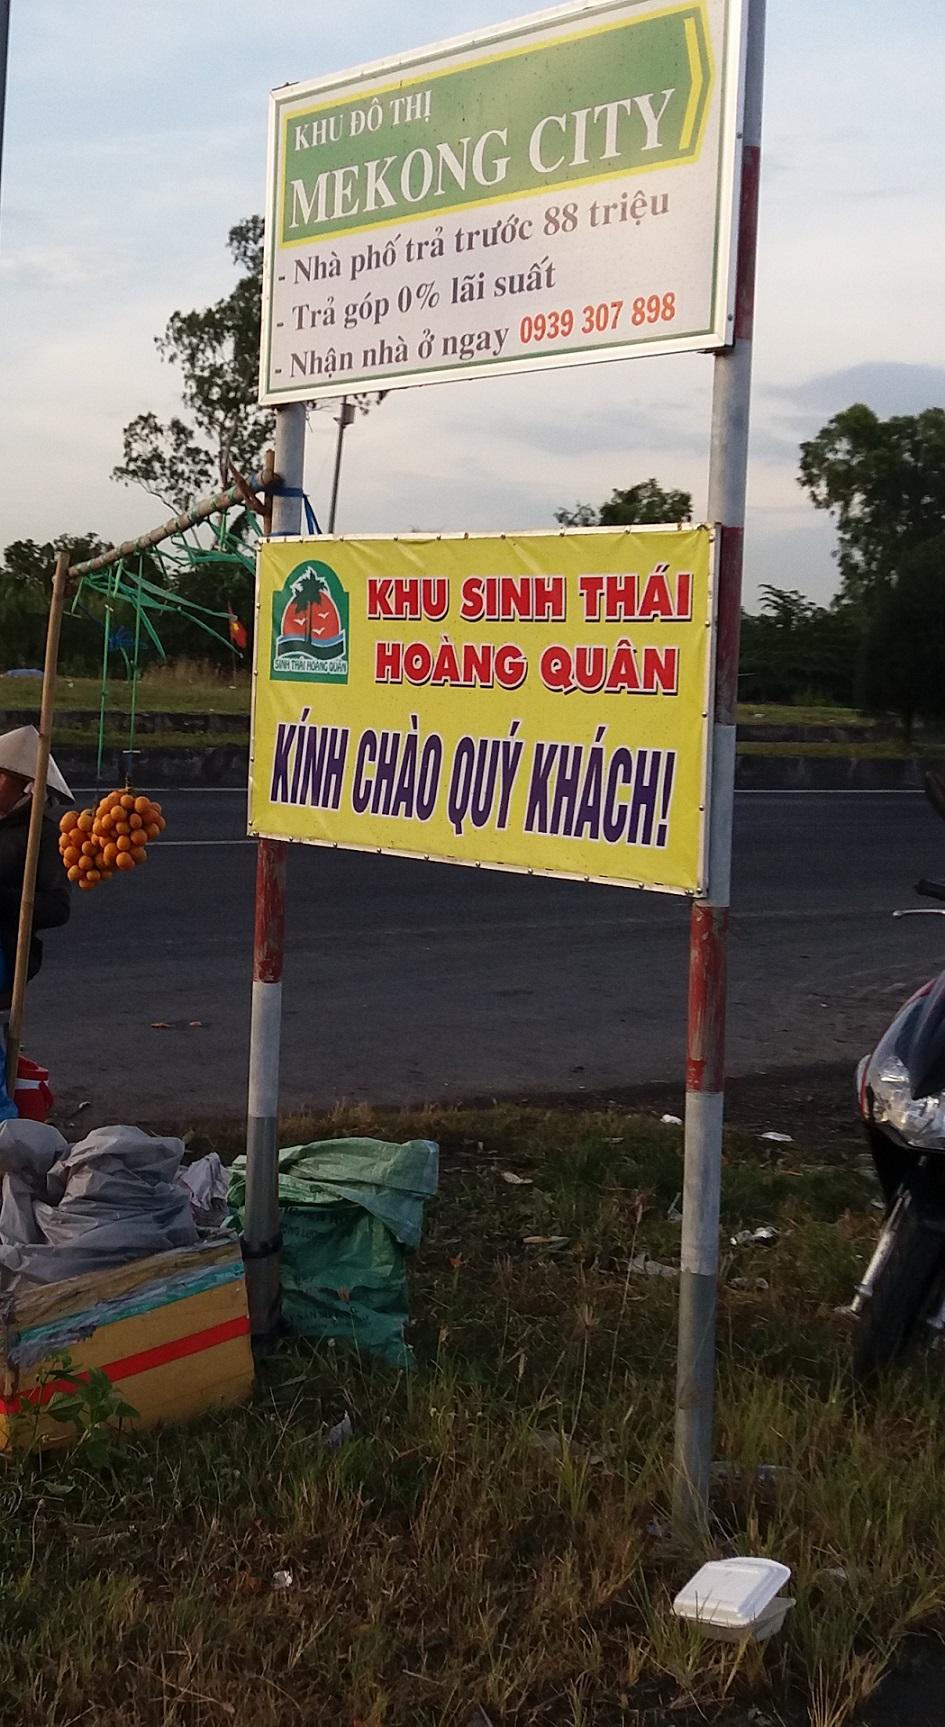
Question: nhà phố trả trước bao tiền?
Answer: trả trước 85 triệu